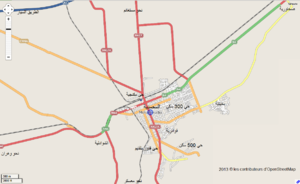
carte OSM mohammadia algérie